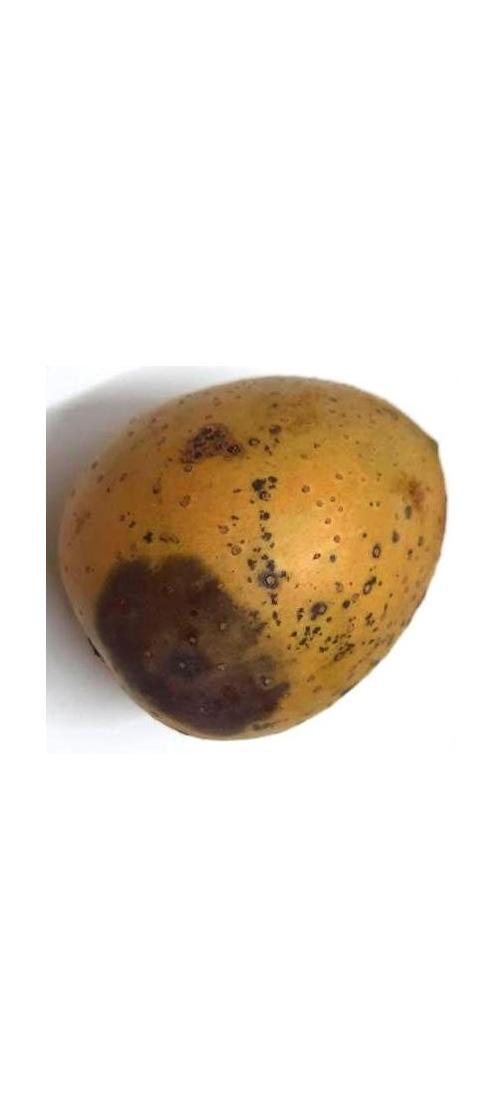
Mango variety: Gourmoti